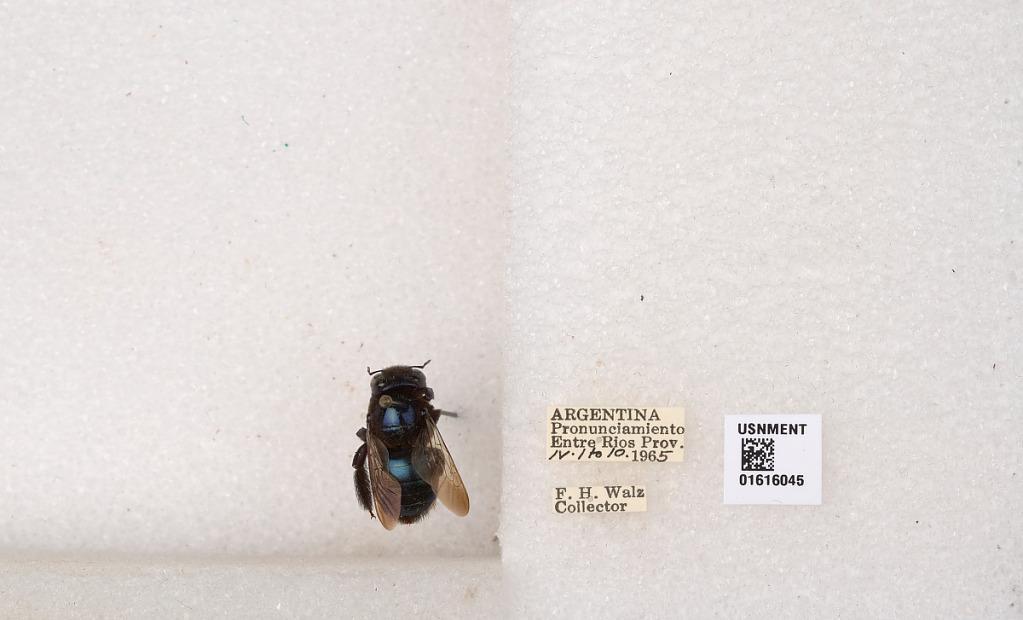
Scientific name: Xylocopa (Schonnherria) splendidula Lepeletier
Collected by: F. Walz
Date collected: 1965-4-1
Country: Argentina
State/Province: Entre Rios
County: Uruguay
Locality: Pronunciamiento